Martin Seligman

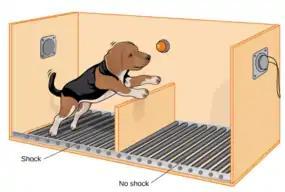
Inescapable shock training in the shuttle box

Seligman's foundational experiments and theory of "learned helplessness" began at University of Pennsylvania in 1967, as an extension of his interest in depression. Seligman and colleagues accidentally discovered that the experimental conditioning protocol they used with dogs led to behaviors which were unexpected, in that under the experimental conditions, the recently conditioned dogs did not respond to opportunities to learn to escape from an unpleasant situation ('electric shocks of moderate intensity'). A fictionalised account of the experiment, and illustration of anti-vivisection arguments about the ethics of shocking dogs in the name of psychological research, occur in clinical psychologist Guy Holmes' novel The Black Dogs of Glaslyn. At the time, and in subsequent years, very little ethical critique of the experiment was published, although definitional and conceptual issues were critiqued.